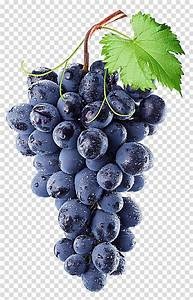
Label: grape